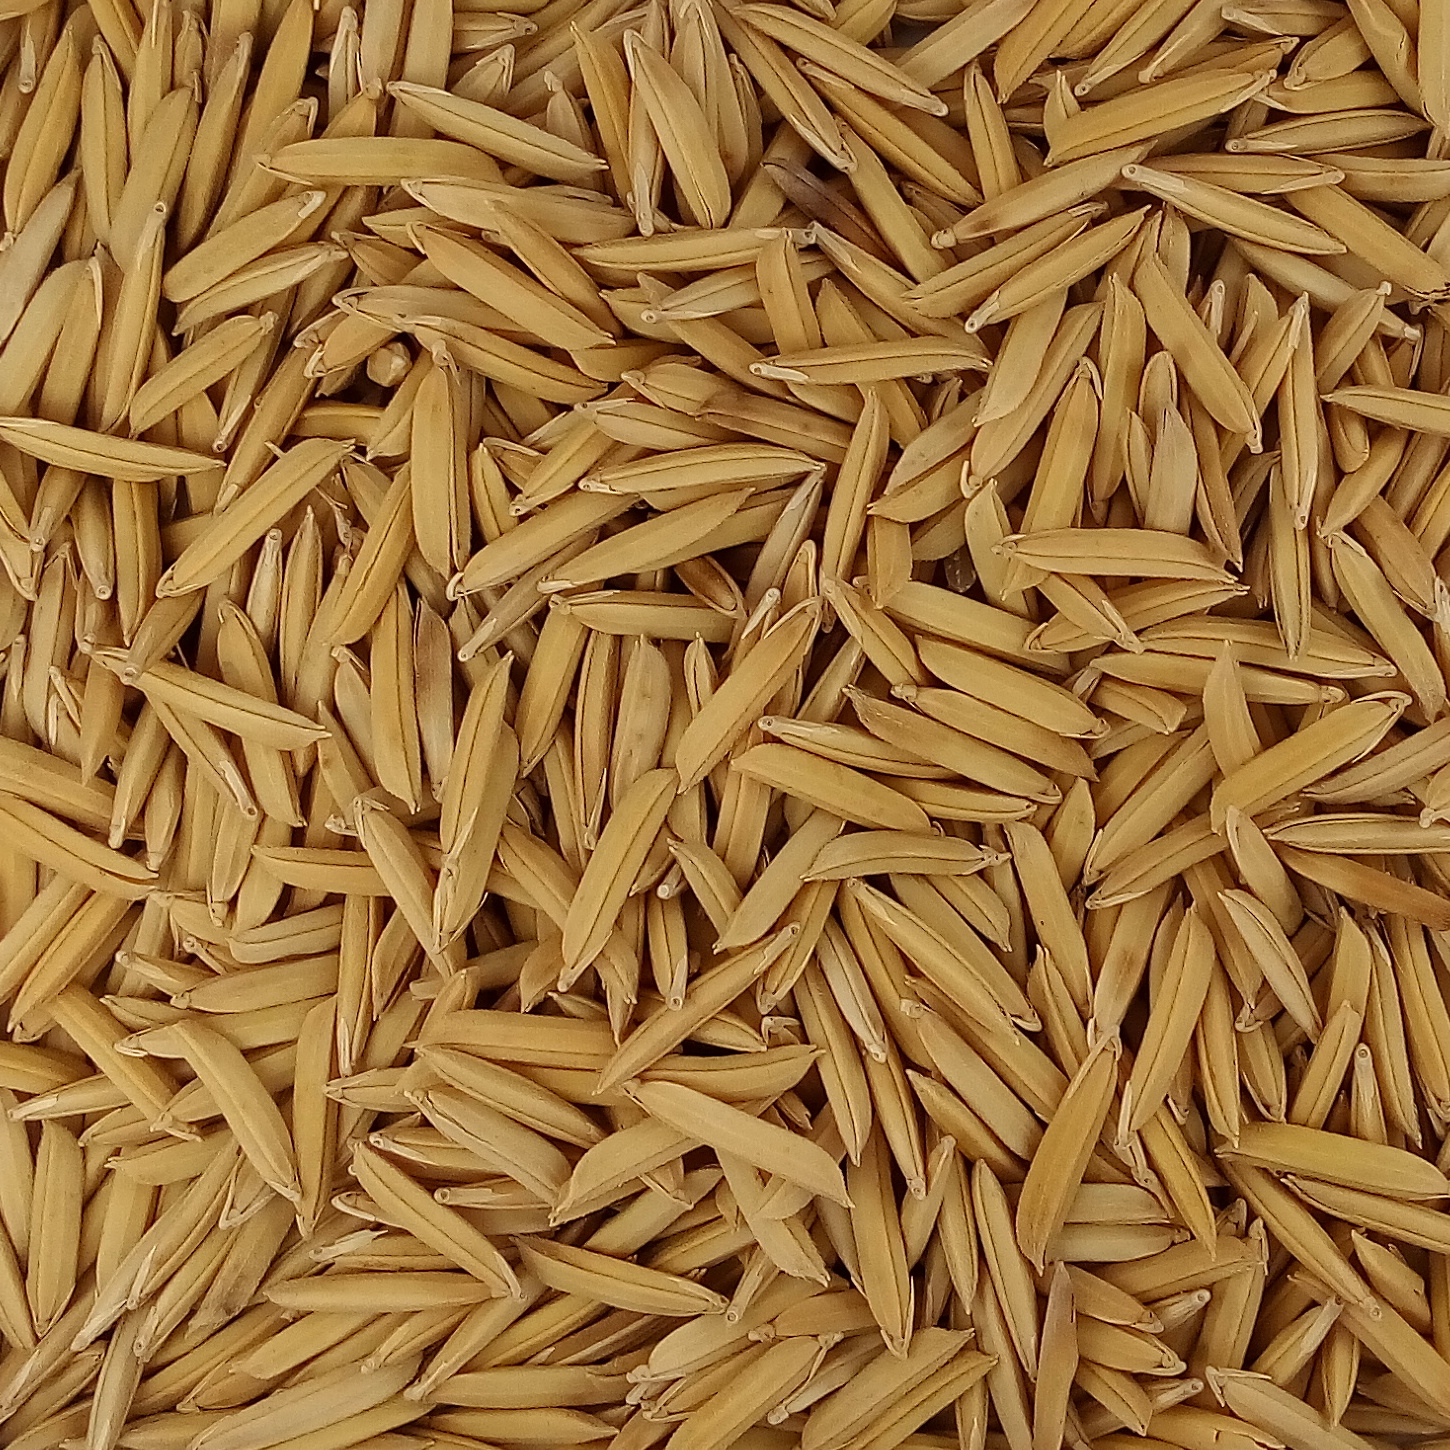
Rice seed variety: 1509